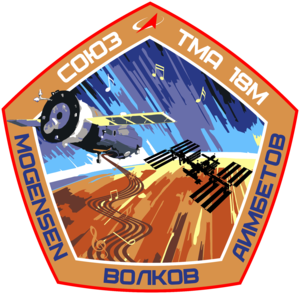
Sojuz TMA-18M
Sojuz TMA-18M var en russisk rummission til Den Internationale Rumstation. Den blev opsendt den 2. september 2015. Den sørgede for at 12-månedersbesætningen fik en frisk Sojuzkapsel. TMA-18M blev den 127. Sojuz i rummet; den første var Sojuz 1 i 1967. Sojuz TMA-18M har NASA-betegnelsen 44S.